Effenaar

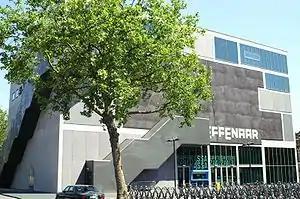
The Effenaar after the renovation in 2005

The Effenaar is a music venue in the centre of Eindhoven, the Netherlands. It was squatted in 1971 and has grown into one of the largest pop venues in the country, hosting rock, pop and techno events. The current Effenaar consists of two music halls after being renovated between 2002 and 2005. The large hall has an audience capacity of 1300, is intended for use by larger bands and acts and is considerably larger than the original hall. The small hall has a capacity of 400 (smaller than the old Effenaar) and is used for smaller and/or regional bands.